Western North Carolina

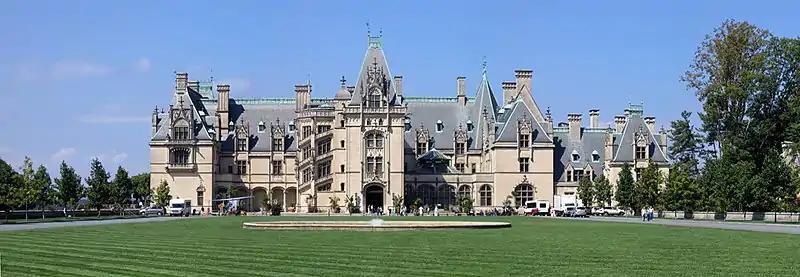
The Biltmore Estate outside Asheville

The southwestern and far west part of Western North Carolina all lie within the Appalachian Mountain chain. The tallest mountain ranges in the Appalachians, such as the Blacks, Great Smokies, and Great Balsams, are located here. Mt. Mitchell, the highest peak in the state, as well as eastern North America, is part of the Black Mountains. The region also has more waterfalls than any other in the state, and Transylvania County, located in the region, is known as the "land of waterfalls". Asheville is the major urban hub of far western North Carolina. Several other towns are located in the region, such as Hendersonville, Waynesville, Brevard, Canton, and Sylva. Cullowhee, near Sylva, is home to Western Carolina University. This area also includes a few hydroelectric projects managed by the Tennessee Valley Authority, including Fontana Dam. Tourism, especially outdoor ventures such as canoeing, whitewater rafting, camping, and fishing are important for many local economies. Much of the area is protected by federal and state agencies, such as Pisgah National Forest, Nantahala National Forest, and Great Smoky Mountains National Park.